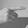
ASL letter: G